David S. Painter

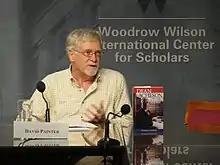
Georgetown University Associate Professor of international history David S. Painter, as the respondent at the <a href="https%3A//www.wilsoncenter.org/event/book-launch-dean-acheson-and-the-obligations-power">Book Launch, Michael F. Hopkins's "Dean Acheson and the Obligations of Power"

, Woodrow Wilson International Center for Scholars, Washington, D.C., 19 June 2017David S. Painter (born 1948) is an associate professor of international history at Georgetown University. He is a leading scholar of the Cold War and United States foreign policy during the 20th century, with particular emphasis on their relation to oil.